Pleurosternon

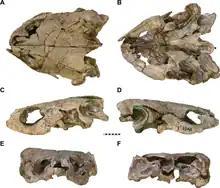
Skull of "Pleurosternon bullockii"

Pleurosternon has a very depressed carapace, much flatter than similar genera, such as the North American Late Jurassic and Early Cretaceous "Glyptops". Adults show little or none of the nuchal emargination that is more visible in juveniles. The Xiphiplastras also have a large, V-shaped notch near the back of the bone. The skull of "P. bullockii" is similar to that of other pleurosternids, and is similar in some aspects to those of pleurodires. The known shell specimens of "P. bullockii" exhibit a large amount of variability, and also exhibit sexual dimorphism.